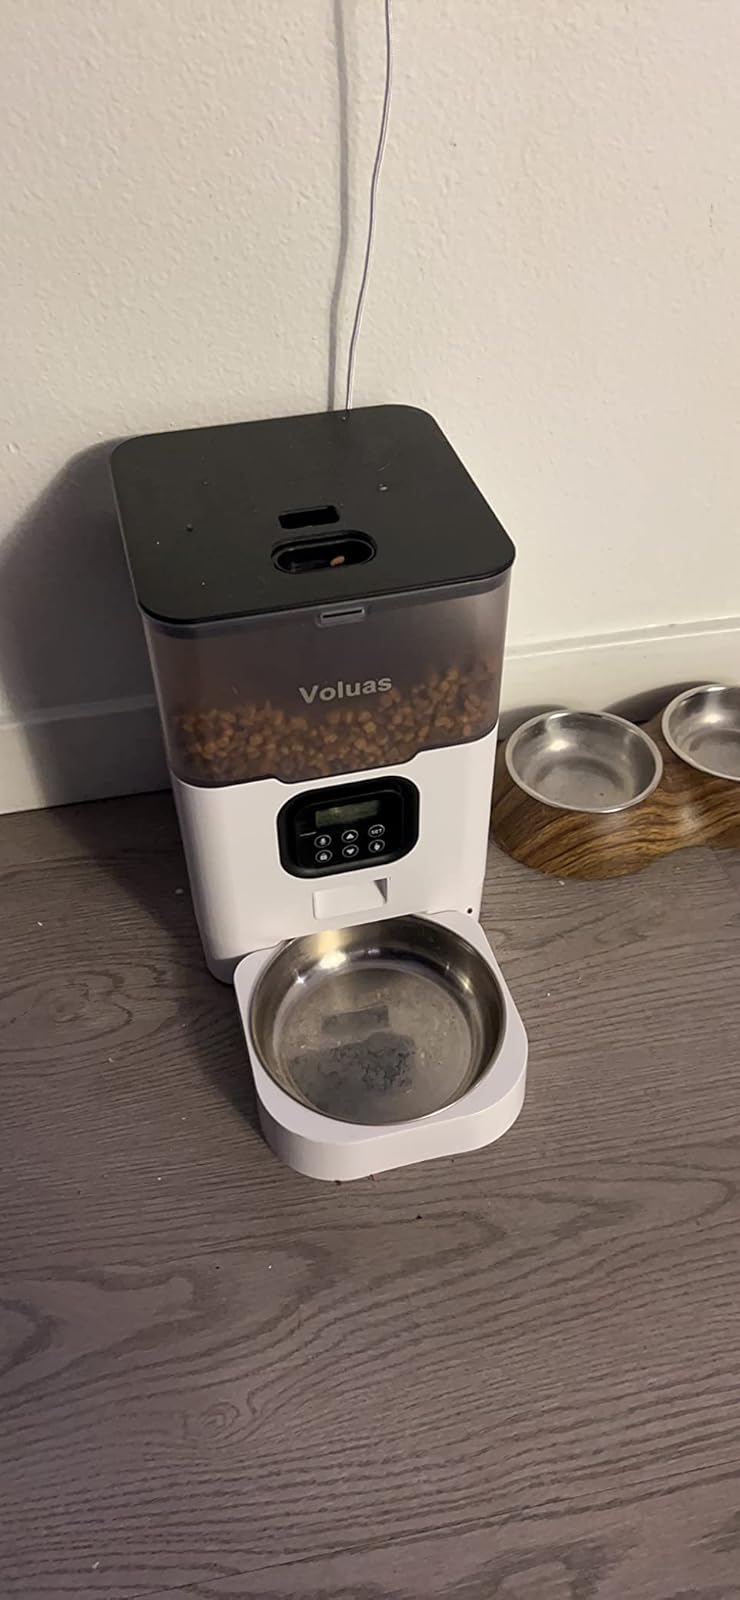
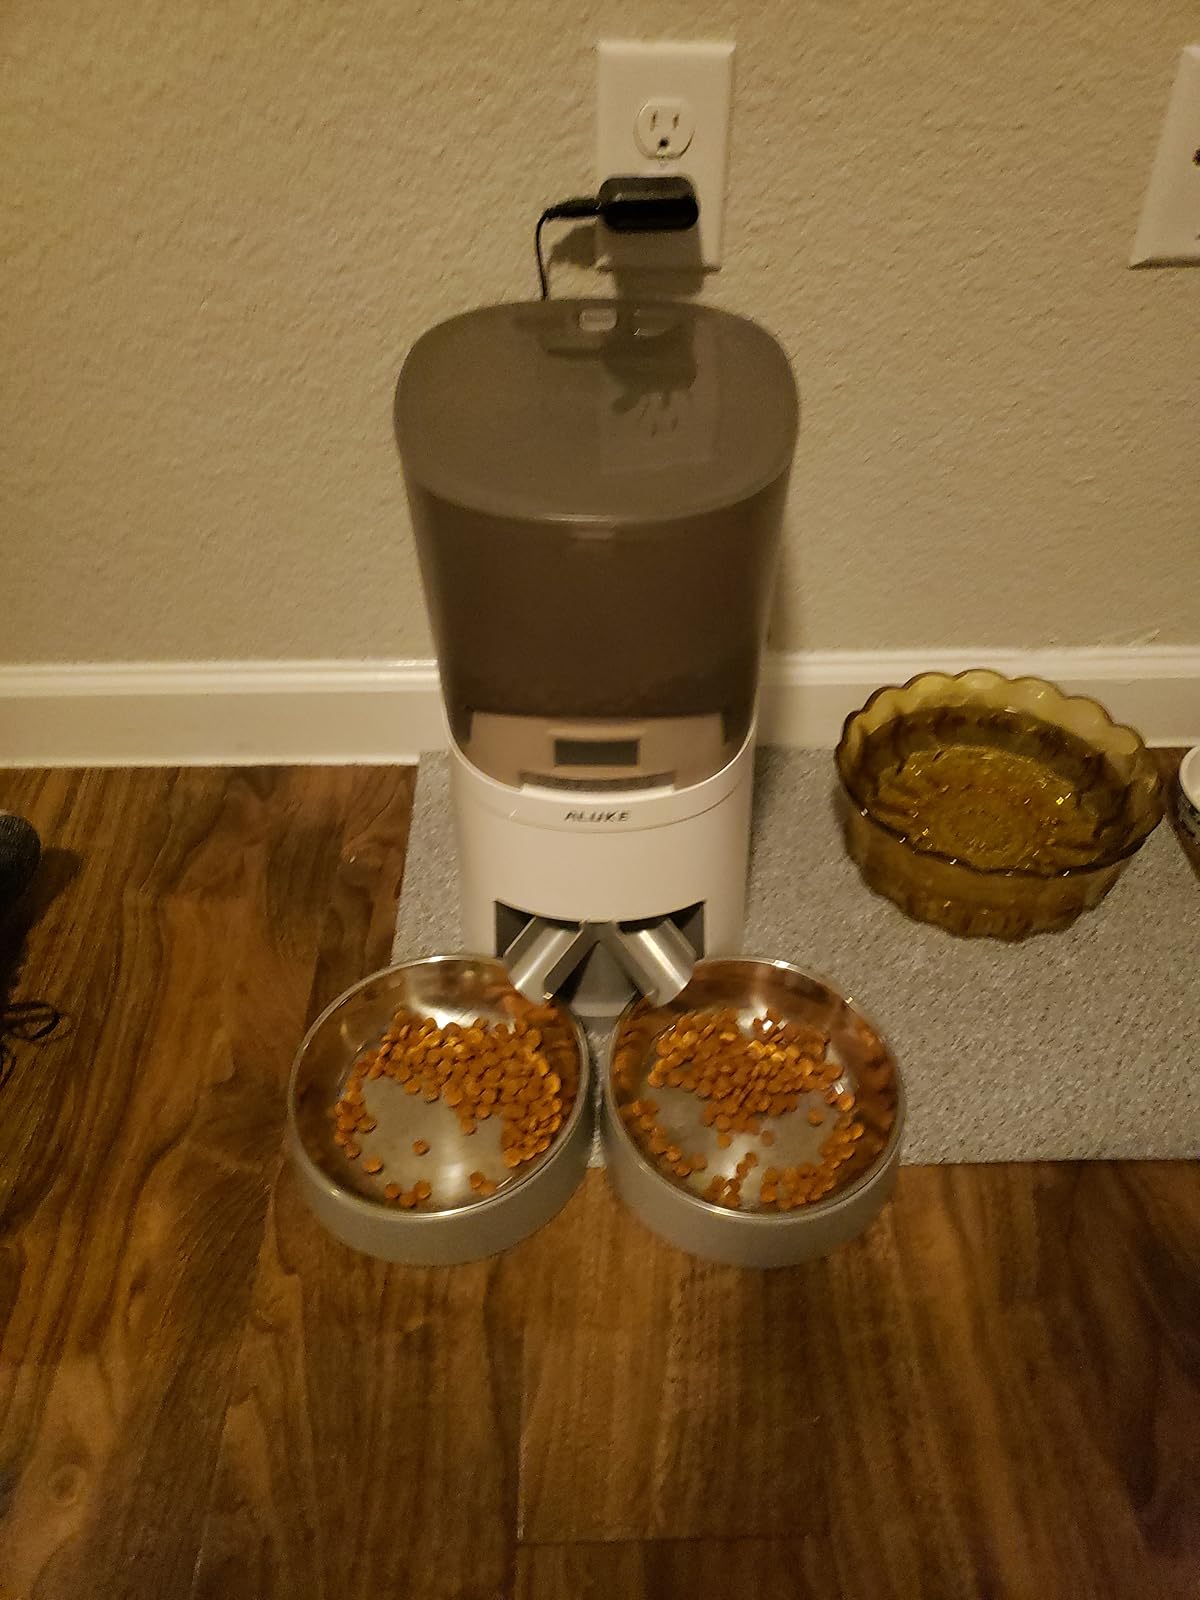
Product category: items_feeder
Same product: no